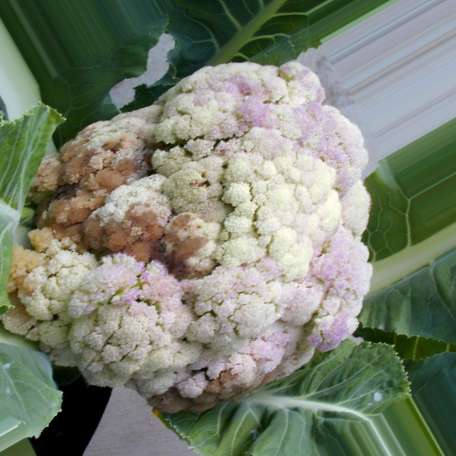
Label: Bacterial spot rot